Shogo Takeda

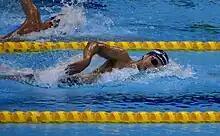

is a Japanese swimmer. He competed in the men's 800 metre freestyle event at the 2018 Asian Games, winning the silver medal.